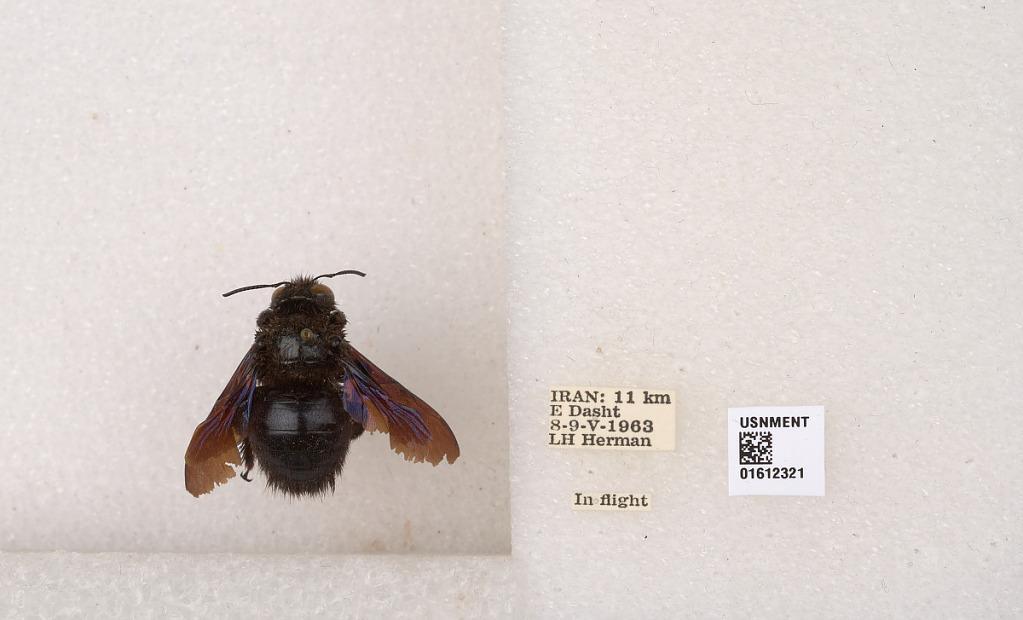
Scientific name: Xylocopa
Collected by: L. Herman
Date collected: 1963-5-8
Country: Iran
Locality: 11 km E Dasht